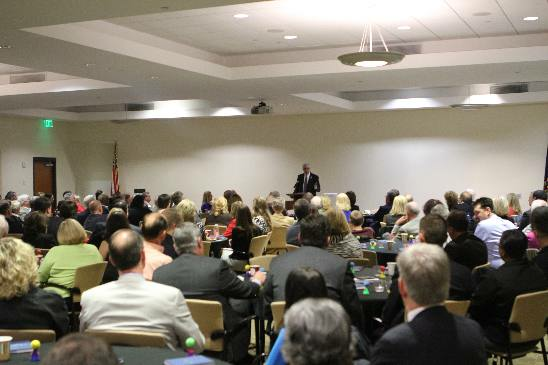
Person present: Yes